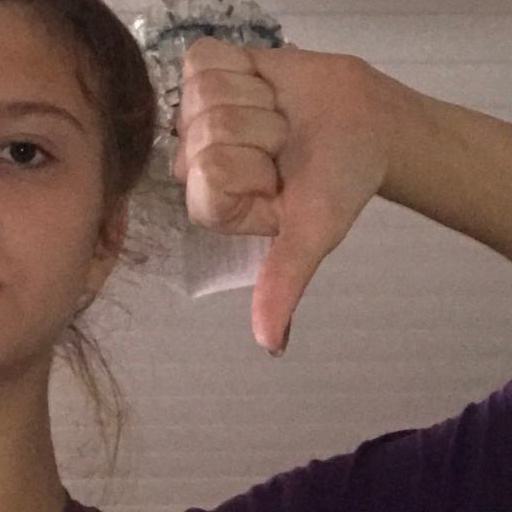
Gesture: dislike